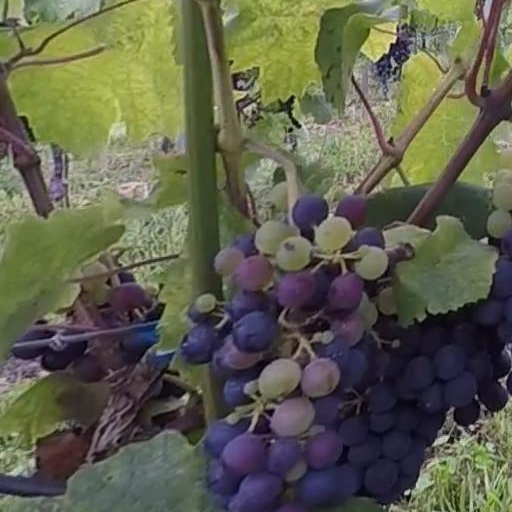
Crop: grape